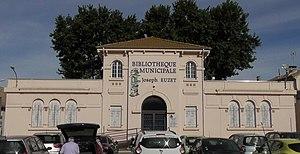
Initialement bains-douches, le bâtiment a servi de bibliothèque puis de salle de cours au conservatoire intercommunal de musique
Lézignan-Corbières est une commune française située dans le département de l'Aude, en région Occitanie.